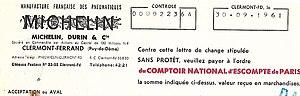
Détail d'une lettre de change émise par la MFPM MICHELIN DURIN &amp
Émile Durin, né le 15 mai 1896 à Montmarault et mort le 8 avril 1981 à Paris, est une personnalité française du monde de l'industrie : entré chez Michelin & Cie en 1924, il accède à la gérance en 1937, et devient cogérant de la Manufacture française des pneumatiques Michelin de 1951 à 1962 aux côtés de Robert Puiseux et de François Michelin.